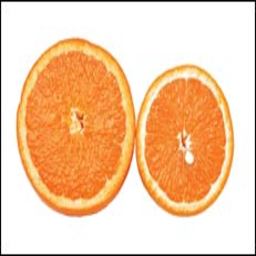
Label: Orange